Emu

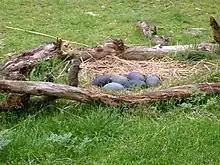
Nest and eggs

As with other ratites, emus have a relatively low basal metabolic rate compared to other types of birds. At , the metabolic rate of an emu sitting down is about 60% of that when standing, partly because the lack of feathers under the stomach leads to a higher rate of heat loss when standing from the exposed underbelly.